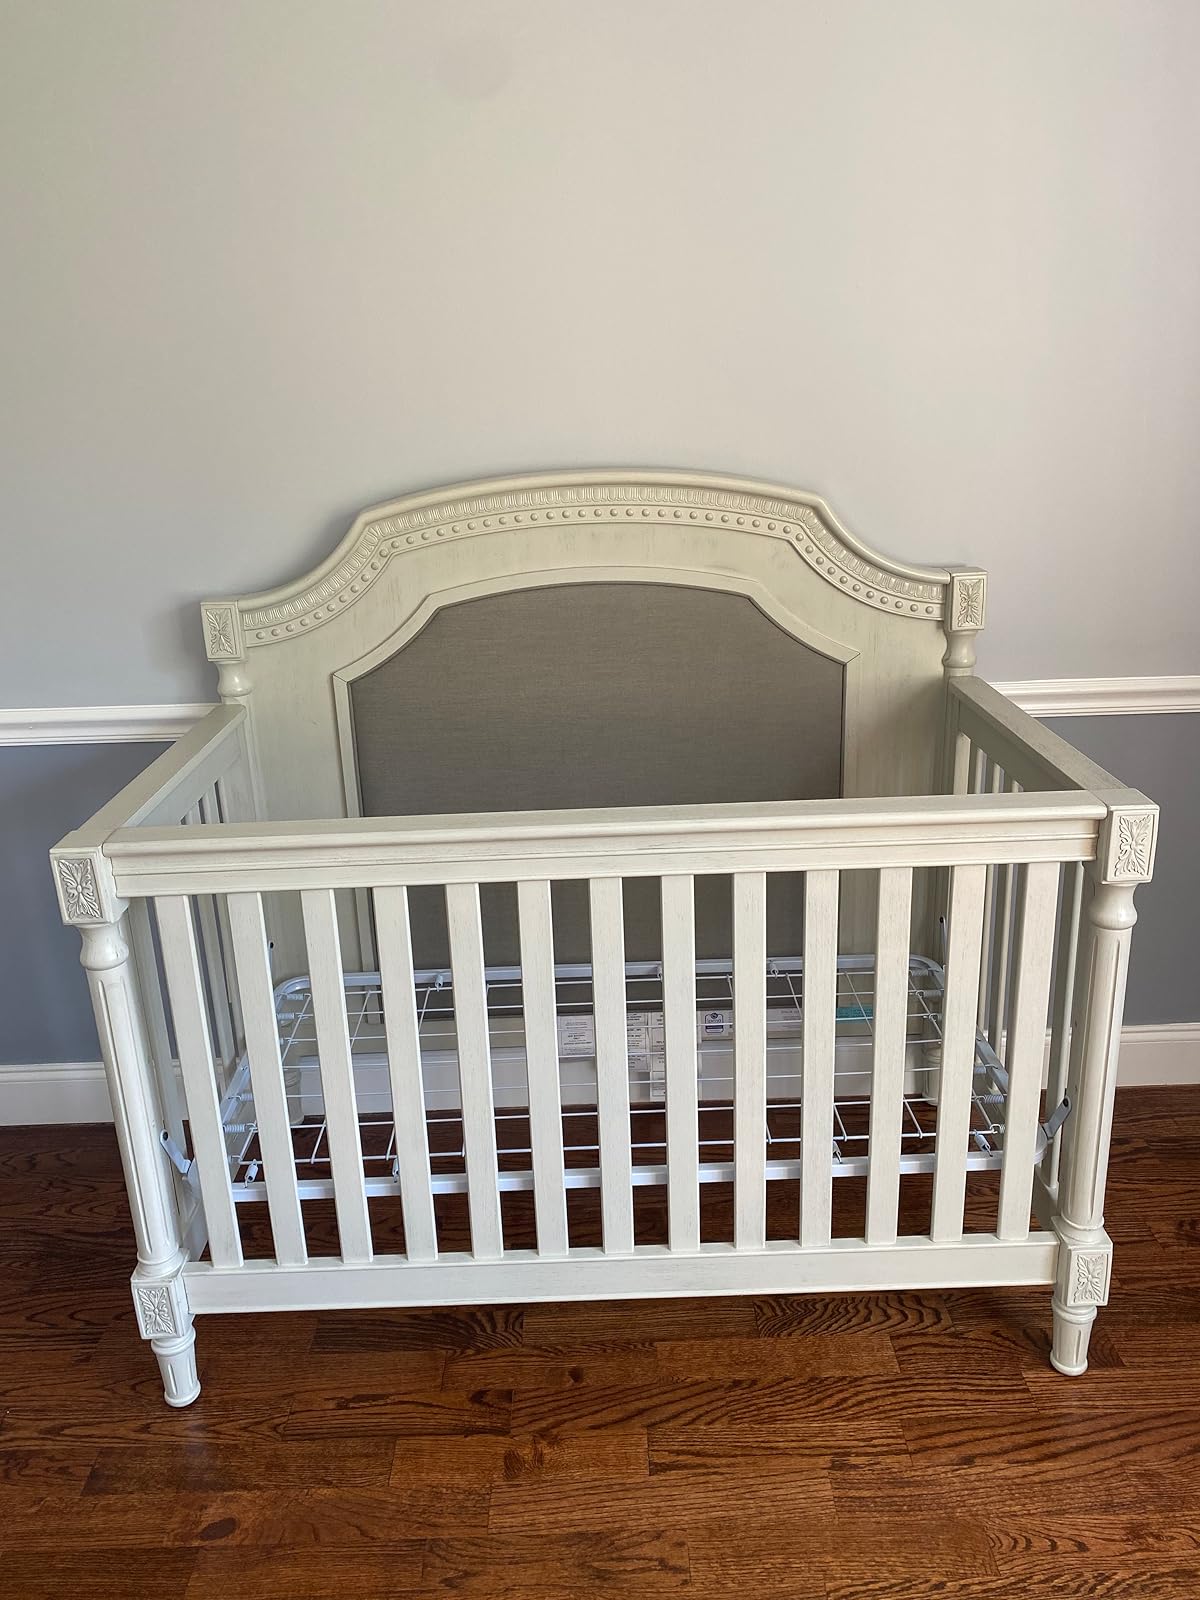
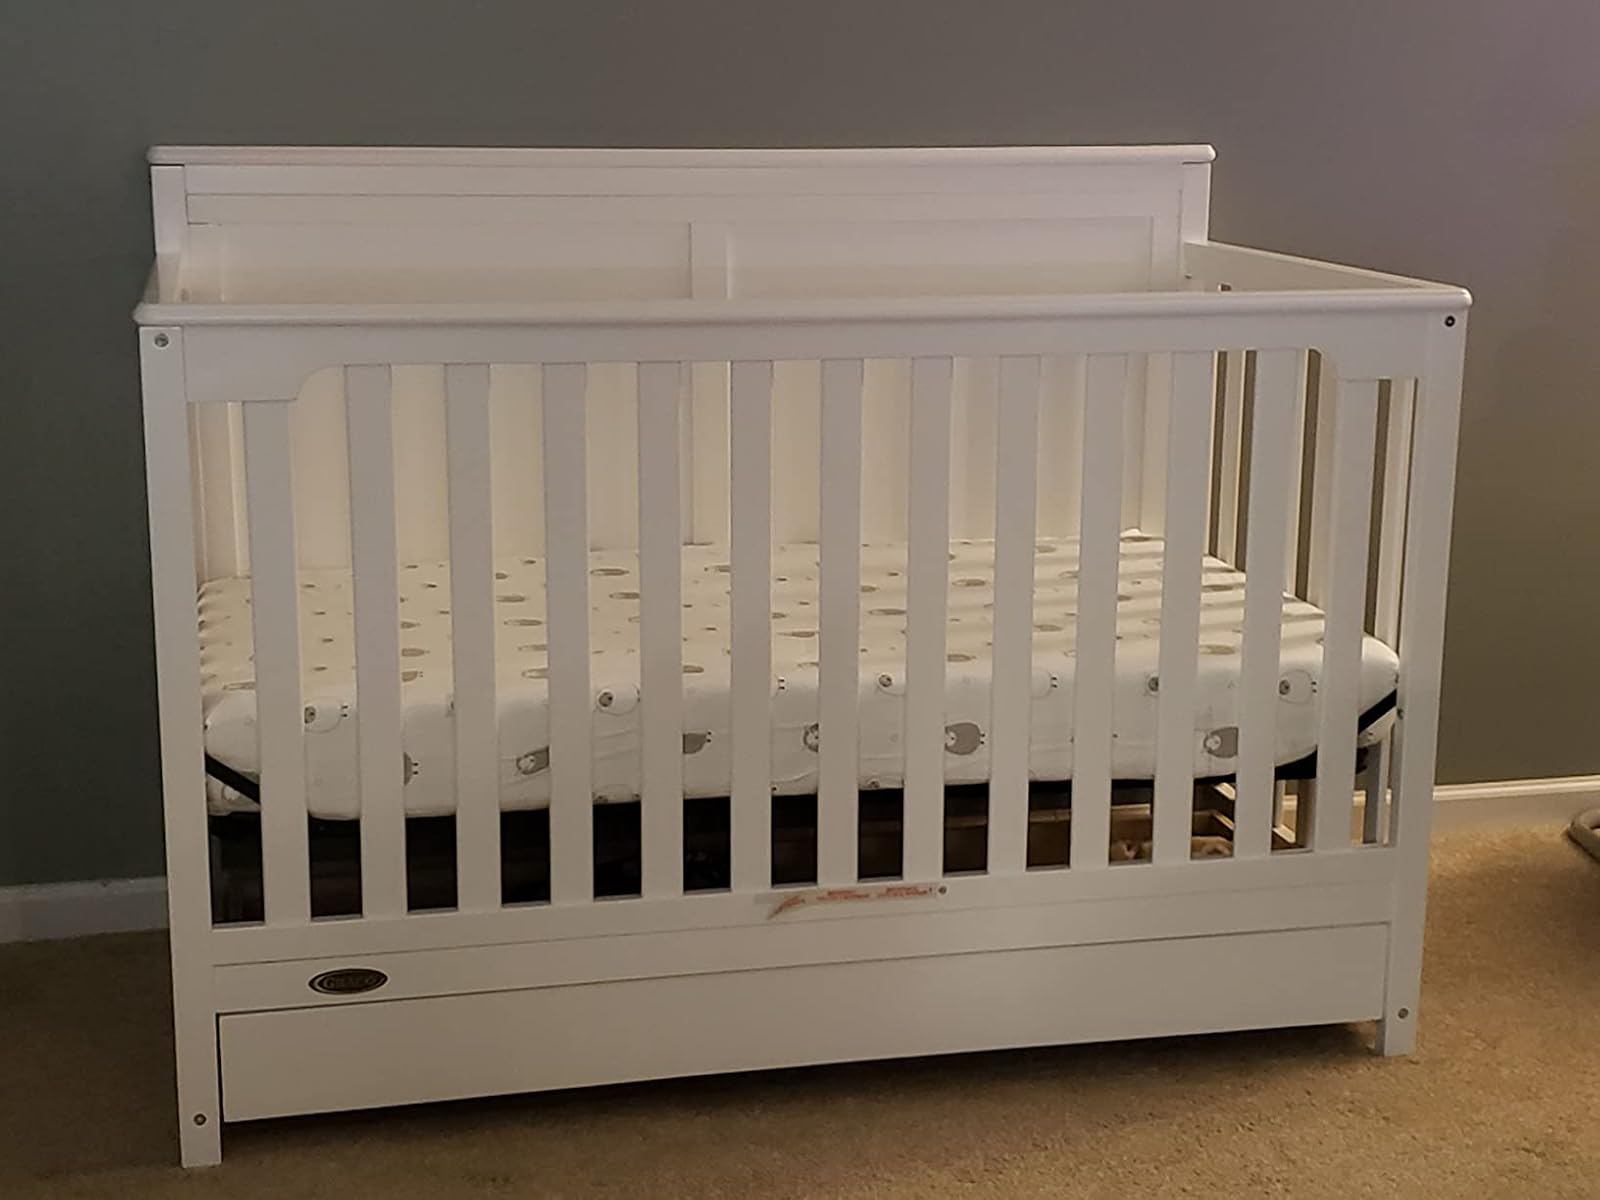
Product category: products_crib
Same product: no